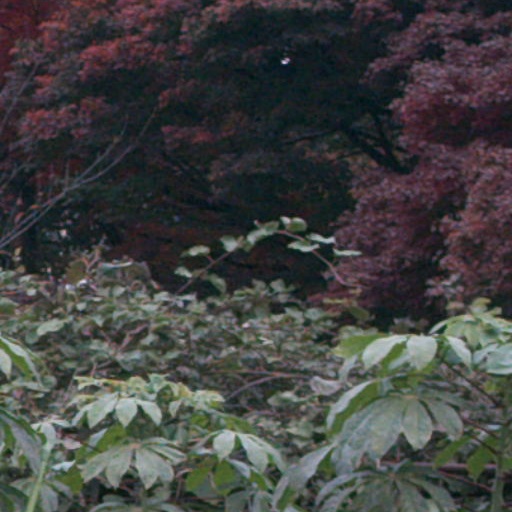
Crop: cassava